Vehicle registration plates of India

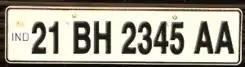
Sample BH-series vehicle registration plate, for a vehicle registered in 2021.

The current format for the registration of private and commercial came into force on 1 July 1989 as part of Motor Vehicles Act, 1988. The format consists of four parts: